Abdurrahman Başkan

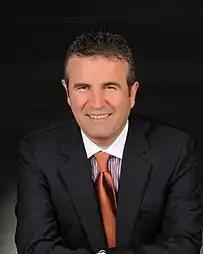
Abdurrahman Başkan in 2010

Abdurrahman Başkan (born 1964) is an agricultural engineer and politician. A member of MHP, Başkan represents Antalya in the Grand National Assembly of Turkey. He is the member of Central Executive Committee and Central Decision Board Nationalist Movement Party, and Chief Executive Officer.